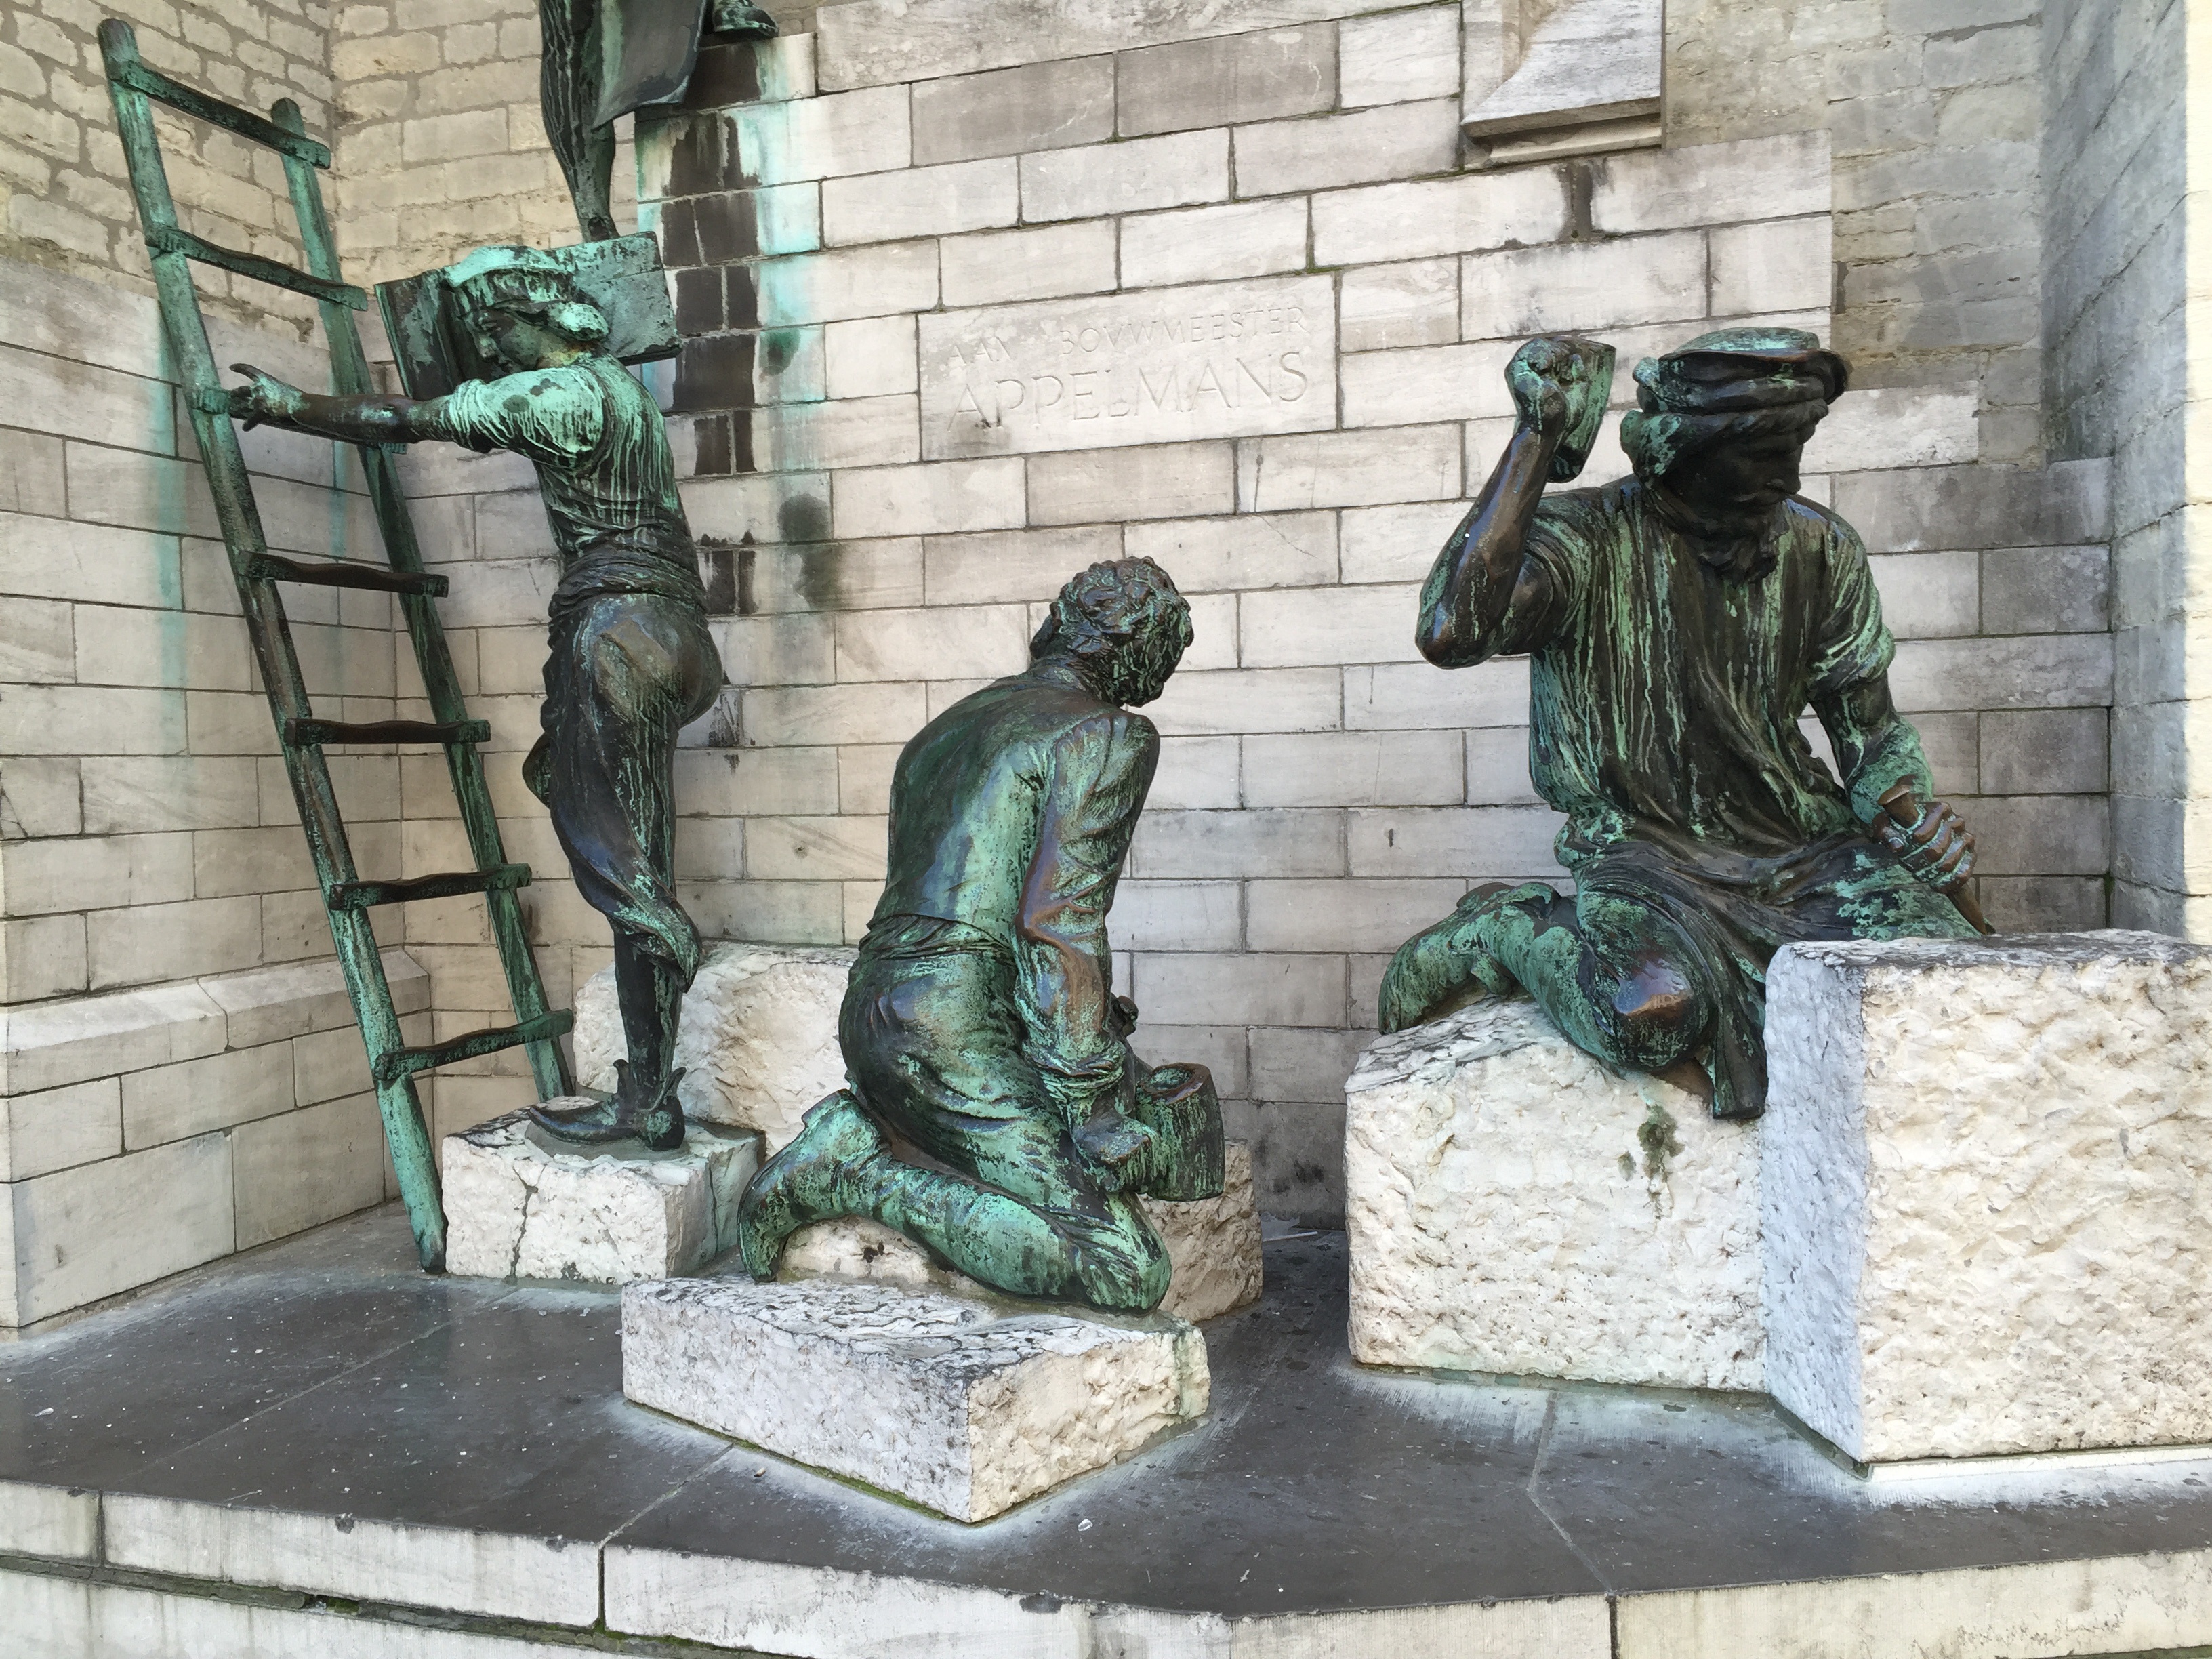
monument, statue, church, cathedral, ladder, gothic, belgium, sculpture, art, bronze, water feature, antwerpen, workers, builder, our lady church, jef lambeaux, pieter appeal mans, ancient history